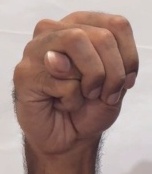
ASL sign: M